French submarine Prométhée (1930)

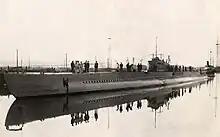
"Prométhée"

"Prométhée" was one of 31 "Redoutable"-class submarines, also designated as the 1500-ton boats because of their displacement. The class entered service between 1931 and 1939.